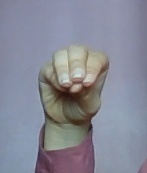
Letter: ha